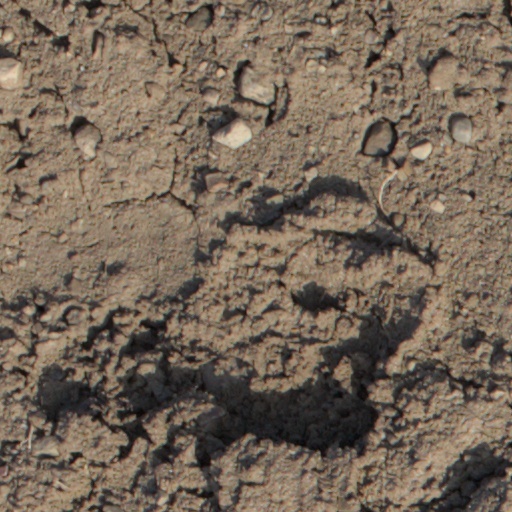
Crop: wheat